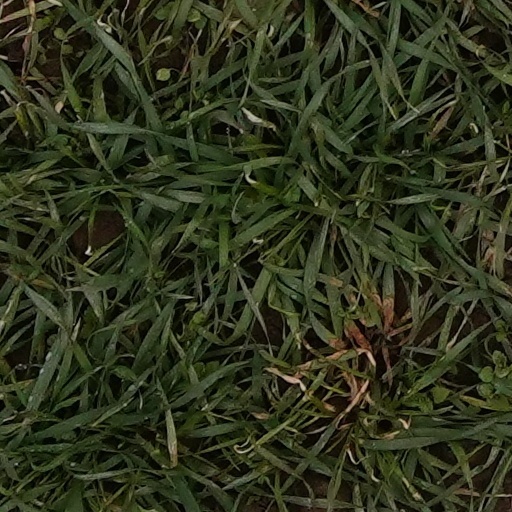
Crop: wheat